Kamen Rider Amazons

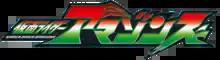
Japanese logo

, known in the overseas market as Amazon Riders, is a 2016 Japanese superhero tokusatsu web drama. It is a darker and more mature reimagining of the 1974 television series "Kamen Rider Amazon", and part of Toei's Super Hero Year, celebrating the 45th anniversary of the Kamen Rider Series (and the 40th series of Super Sentai). "Amazon Riders" was originally exclusively released through Amazon Video in Japan starting April 1, 2016. It was also broadcast on television on BS Asahi (TV Asahi's broadcast satellite channel) starting July 3, 2016, and Tokyo MX starting July 6, 2016. In a similar vein as the reboot films based on the Shōwa era series, "" & "", "Kamen Rider Amazons" takes place in an alternate universe separate from the main series timeline.